Battle of Khadki

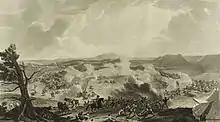

The Battle of Khadki, also known as or the Battle of Ganeshkhind and Battle of Kirkee, took place at modern day Khadki, India, on 5 November 1817 between the forces of the British East India Company and the Maratha Confederacy under the leadership of Appasaheb Bhonsle. The forces of the East India Company achieved a decisive victory, with Khadki later becoming a military cantonment under British rule.